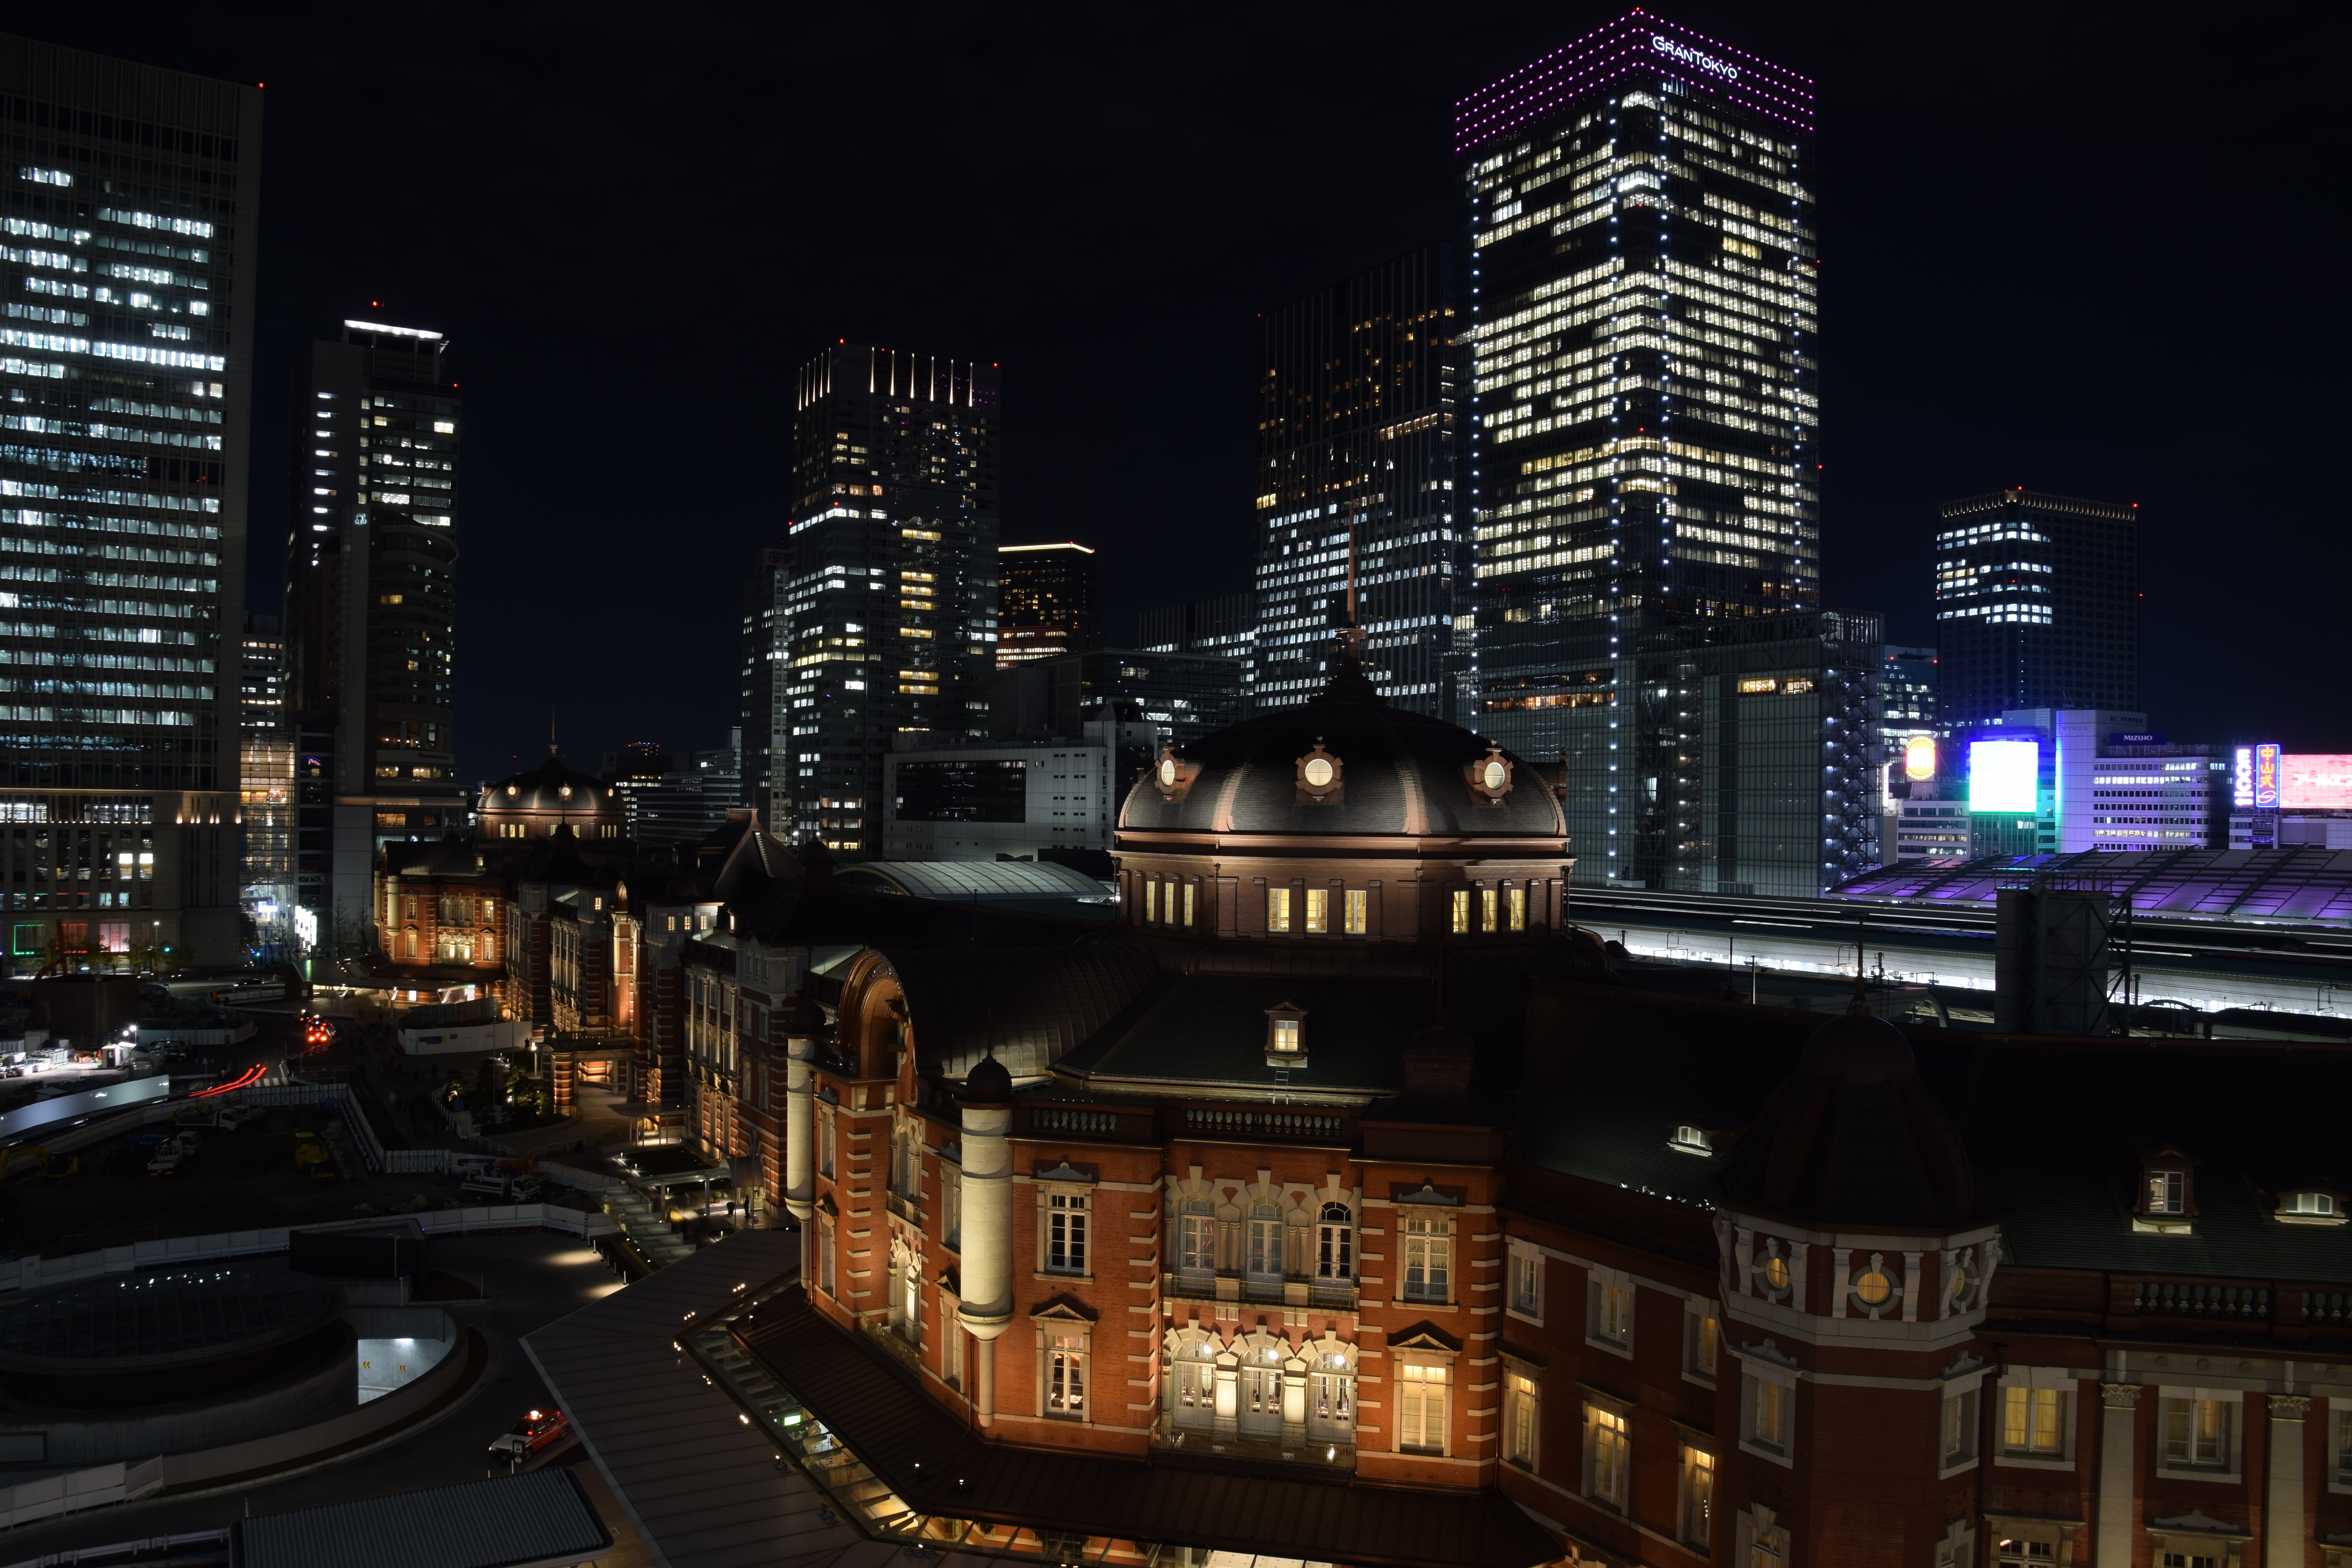
architecture, railway, skyline, night, city, skyscraper, cityscape, downtown, dusk, evening, reflection, tower, scenery, landmark, darkness, tower block, metropolis, urban area, tokyo train station, human settlement, metropolitan area